Oignon de Roscoff

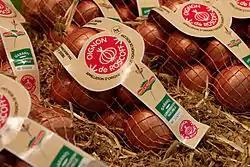
Oignon de Roscoff at the Paris International Agricultural Show in 2011

The Oignon de Roscoff is a variety of onion that is grown in the Brittany region of northwest France. The use of the name is protected by appellation d'origine contrôlée (AOC) certification that was awarded in 2009, restricting the name to onions grown in a delimited area of the northern coast of Finistère, which includes the commune of Roscoff.